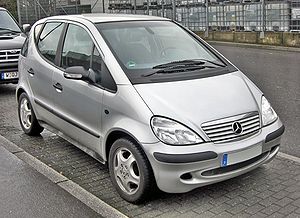
Mercedes-Benz type 168 / Modelhistorie / Opståelse
Mercedes-Benz type 168 var en lille mellemklassebil fra Mercedes-Benz. Bilen, som var Mercedes-Benz' første personbil med forhjulstræk, blev introduceret i efteråret 1997 under A-klasse navnet. Den korte version hed internt W168, mens den i foråret 2001 introducerede lange version hed V168.